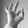
ASL letter: F